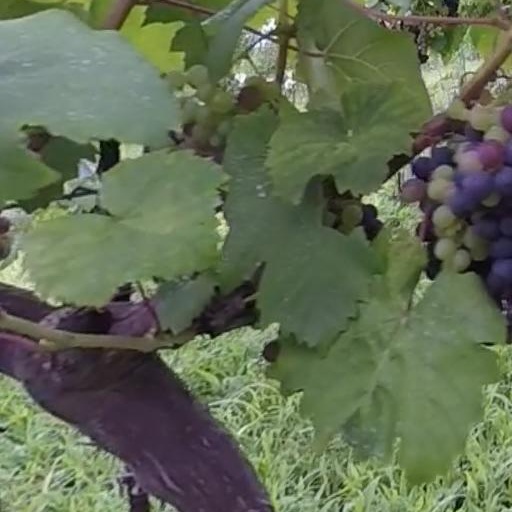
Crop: grape